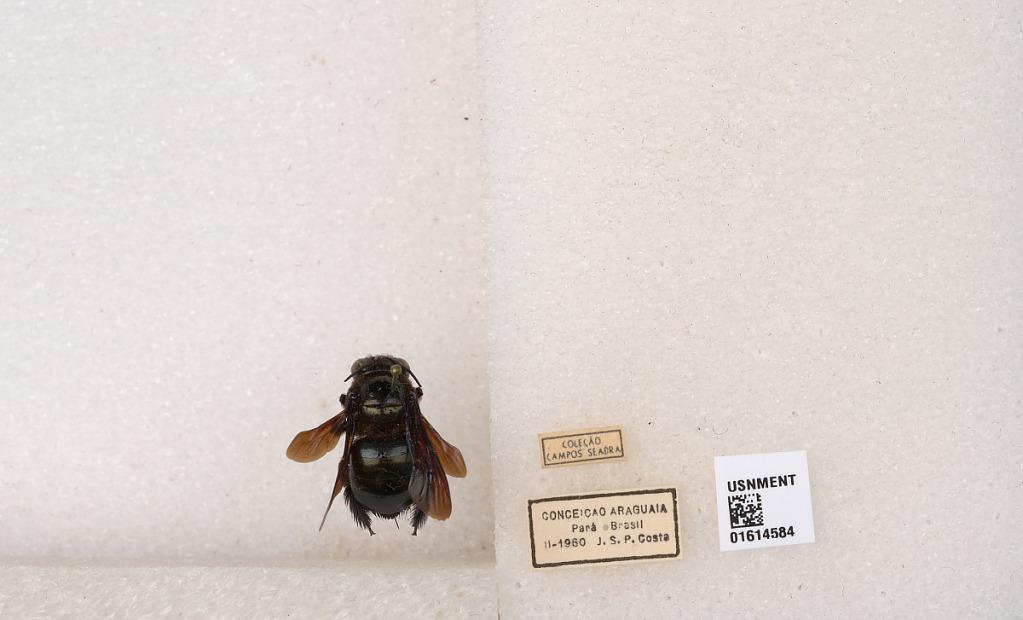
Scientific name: Xylocopa (Schonnherria) macrops Lepeletier
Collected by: J. Costa
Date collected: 1960-2-1
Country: Brazil
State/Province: Para
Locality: Conceicao Araguaia